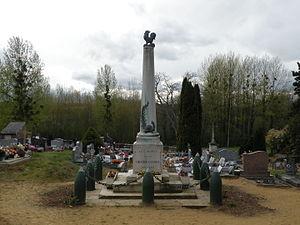
monument aux morts de Ponchon
Le coq est un des motifs assez fréquents parmi les ornements des monuments aux morts de France. Il peut être représenté :